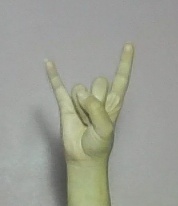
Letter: la